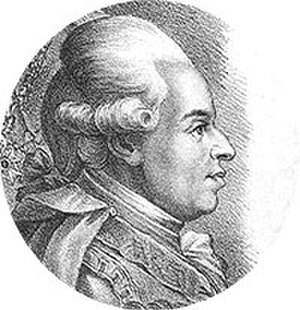
Elis Schröderheim
Elis Schroderheim
Elis Schröderheim var en svensk embedsmand.